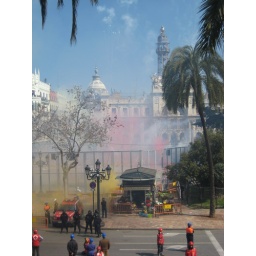
Mascleta in the Plaza del Ayuntamiento photo taken from the Mayoress office window